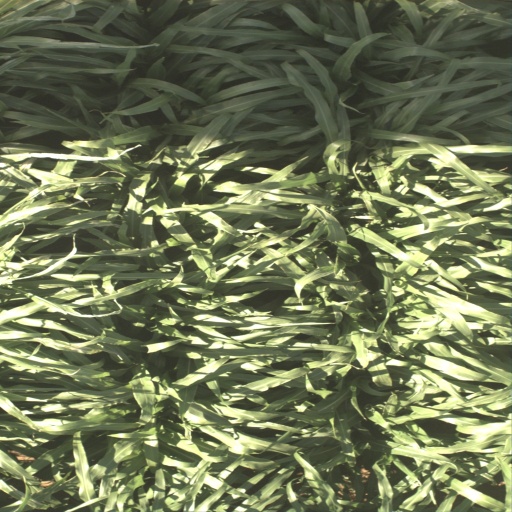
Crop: sorghum